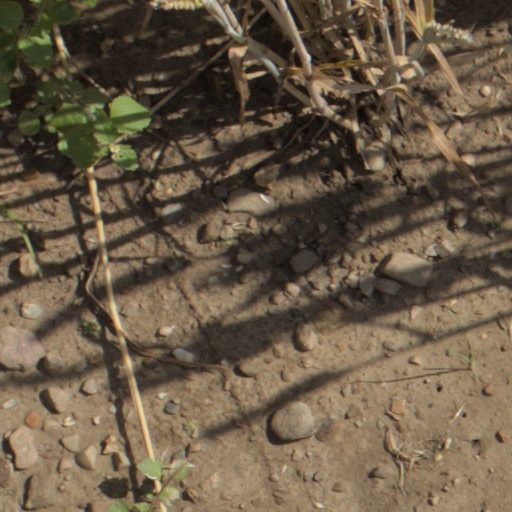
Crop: wheat